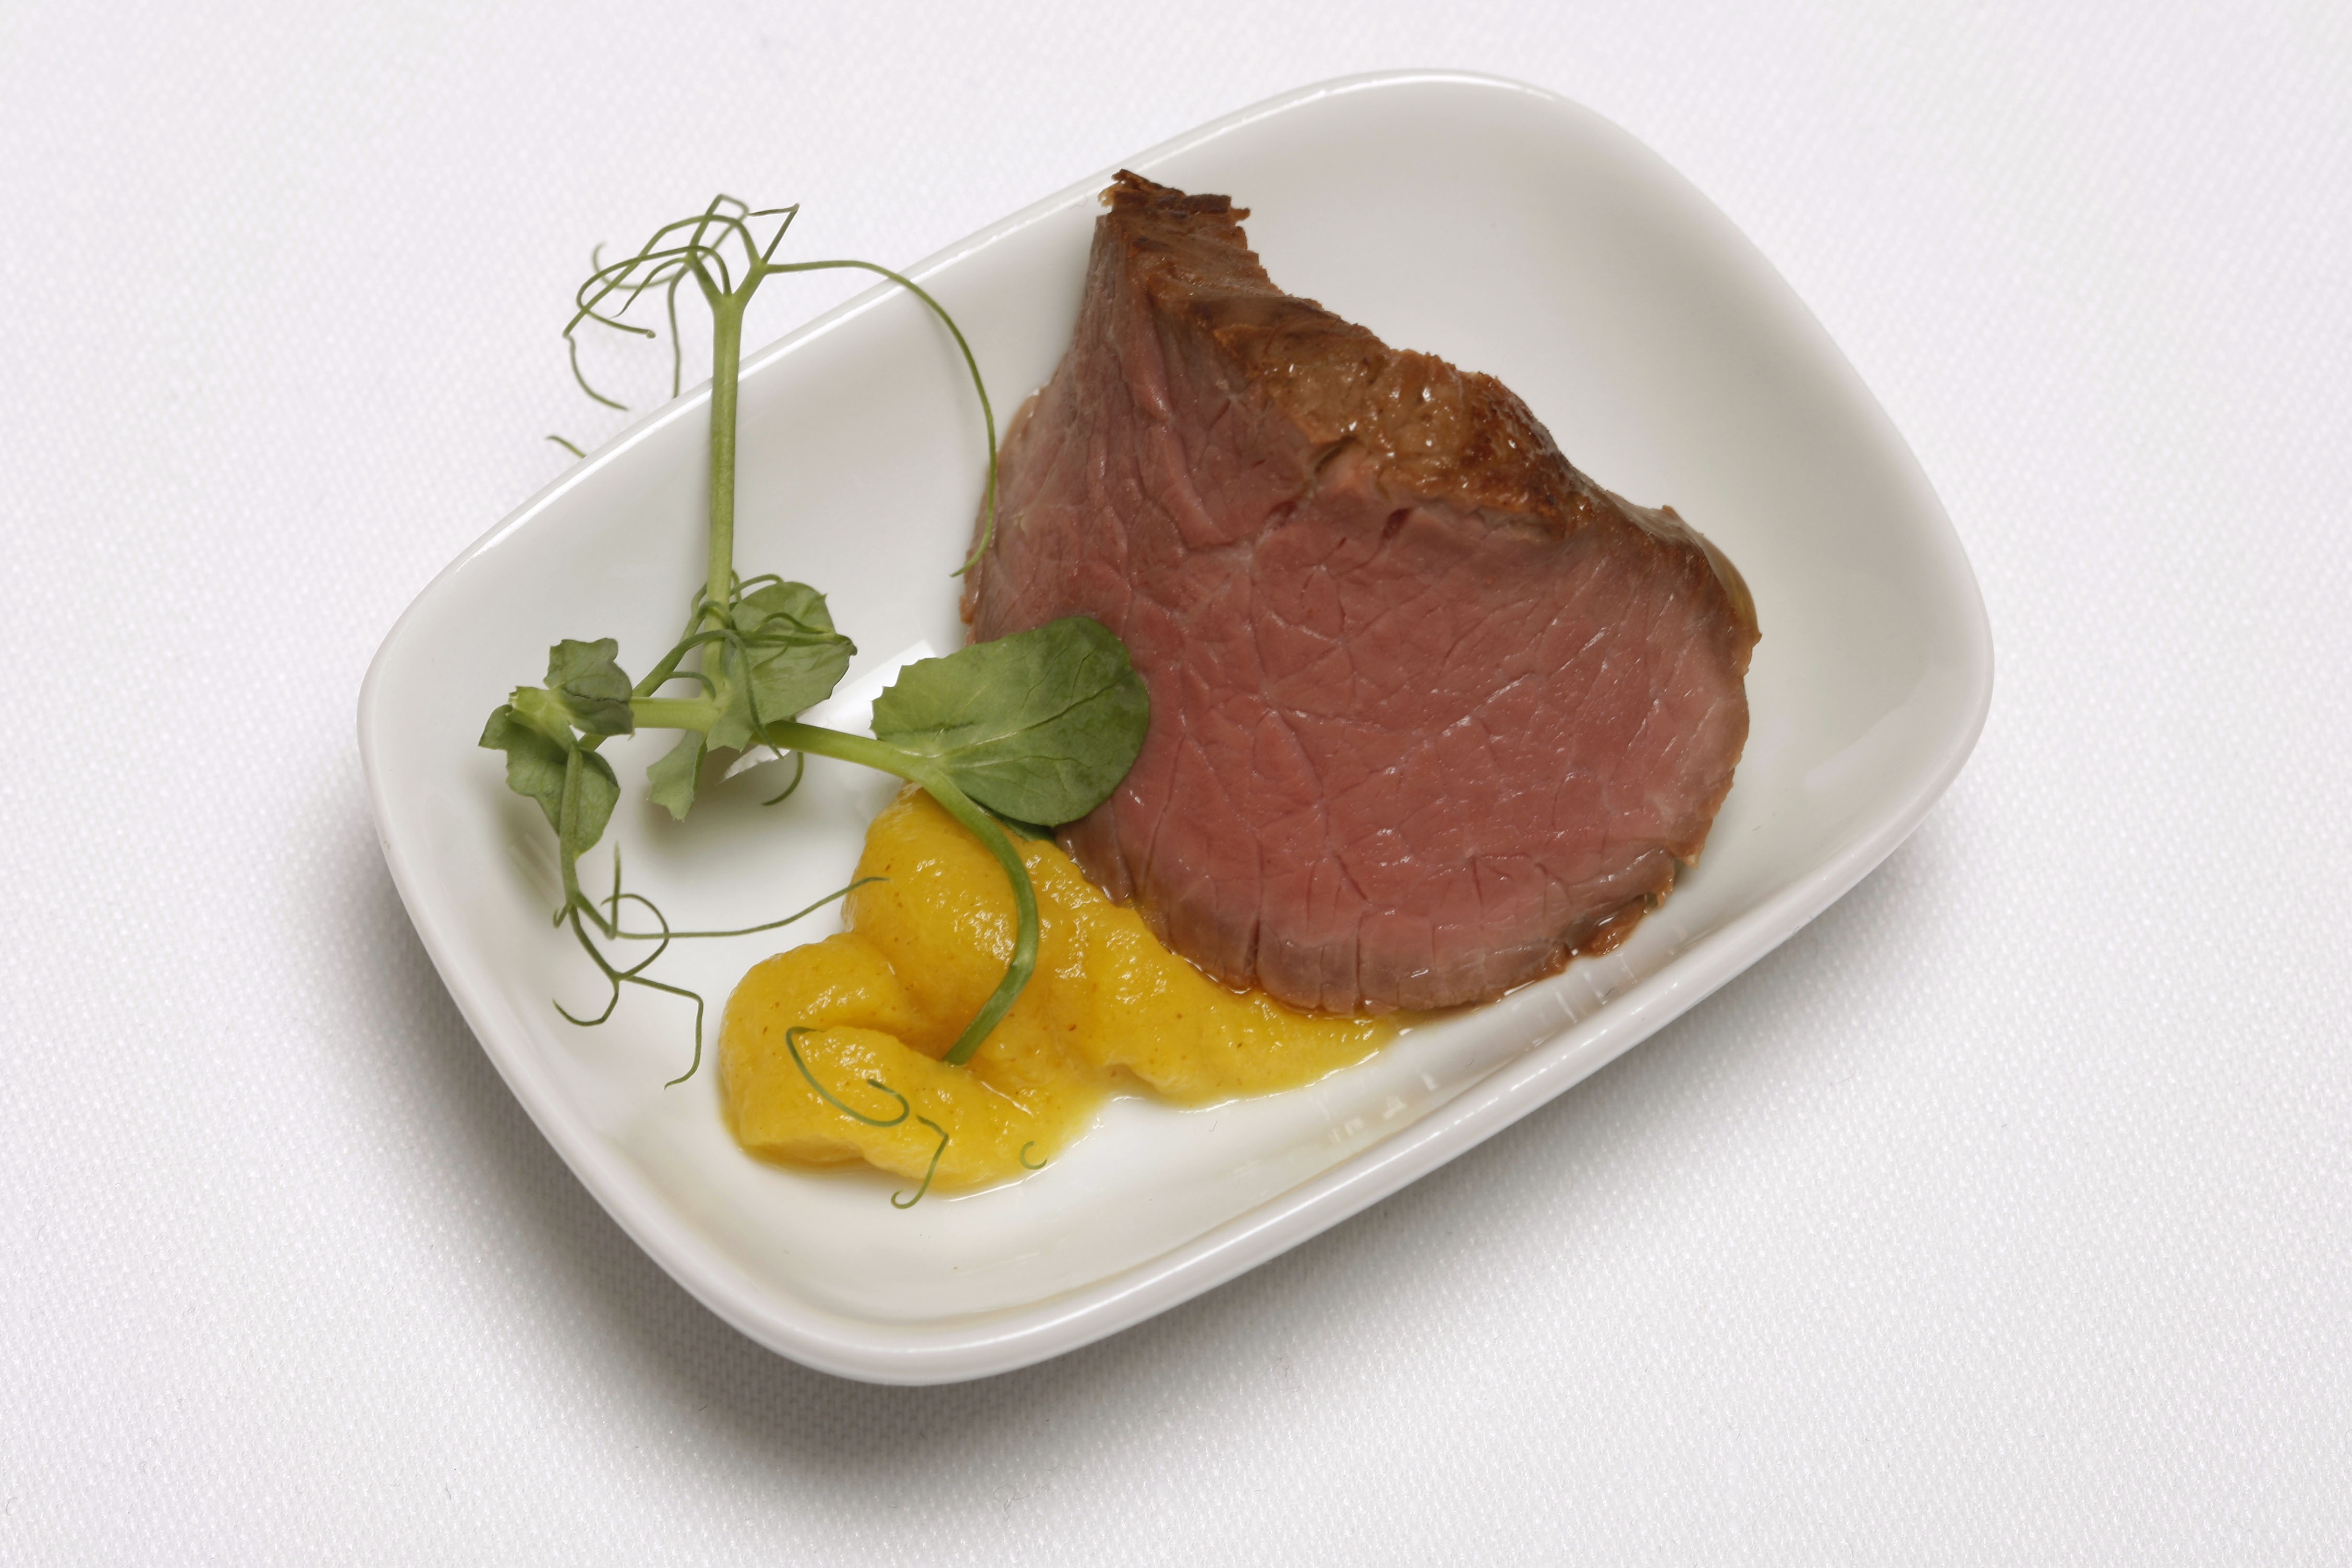
restaurant, dish, meal, food, produce, breakfast, meat, cuisine, aperitif, animal source foods